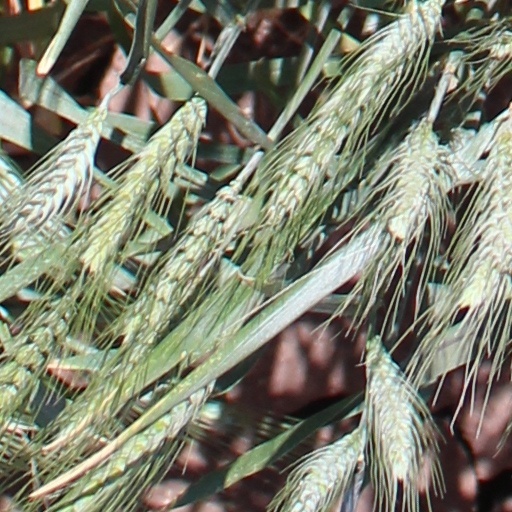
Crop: wheat